And Women Shall Weep

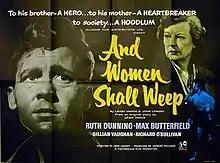
Original British quad poster

And Women Shall Weep is a 1960 British drama film directed by John Lemont and starring Ruth Dunning, Max Butterfield and Richard O'Sullivan. It was written by Lemont and Leigh Vance. A mother tries to prevent her younger son being led astray by his delinquent elder brother.